2010 UEFA Europa League final

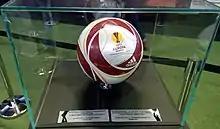
Match ball

Like the recent finals of the UEFA Champions League and UEFA Cup, the 2010 Europa League final was given its own unique visual identity. The design concept is intended to give the public a distinctive impression of the host city and will be used on all media associated with the event. The logo for the 2010 final was revealed at the EAST Hotel Cinema in Hamburg on 30 November 2009 – to coincide with the opening of ticket sales for German residents on 1 December – and the ceremony was attended by Karin Von Welck, the regional officer for sport and culture, German Football Association general secretary Wolfgang Niersbach, Hamburger SV chairman Bernd Hoffmann and Germany Under-19 coach Horst Hrubesch. The logo features an artistic impression of two footballers competing for a ball, set against a modern drawing of various elements of the Hamburg skyline.